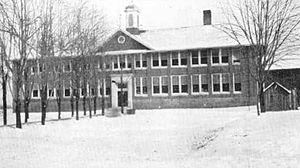
L'attentat de la Bath Consolidated School fut perpétré le 18 mai 1927 par un membre de la commission scolaire de l'école d'une petite ville du Michigan, Bath Township. Il s'agit de l'un des premiers attentats-suicides, dans une école et avait pour motivation l'endettement.